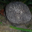
Label: porcupine